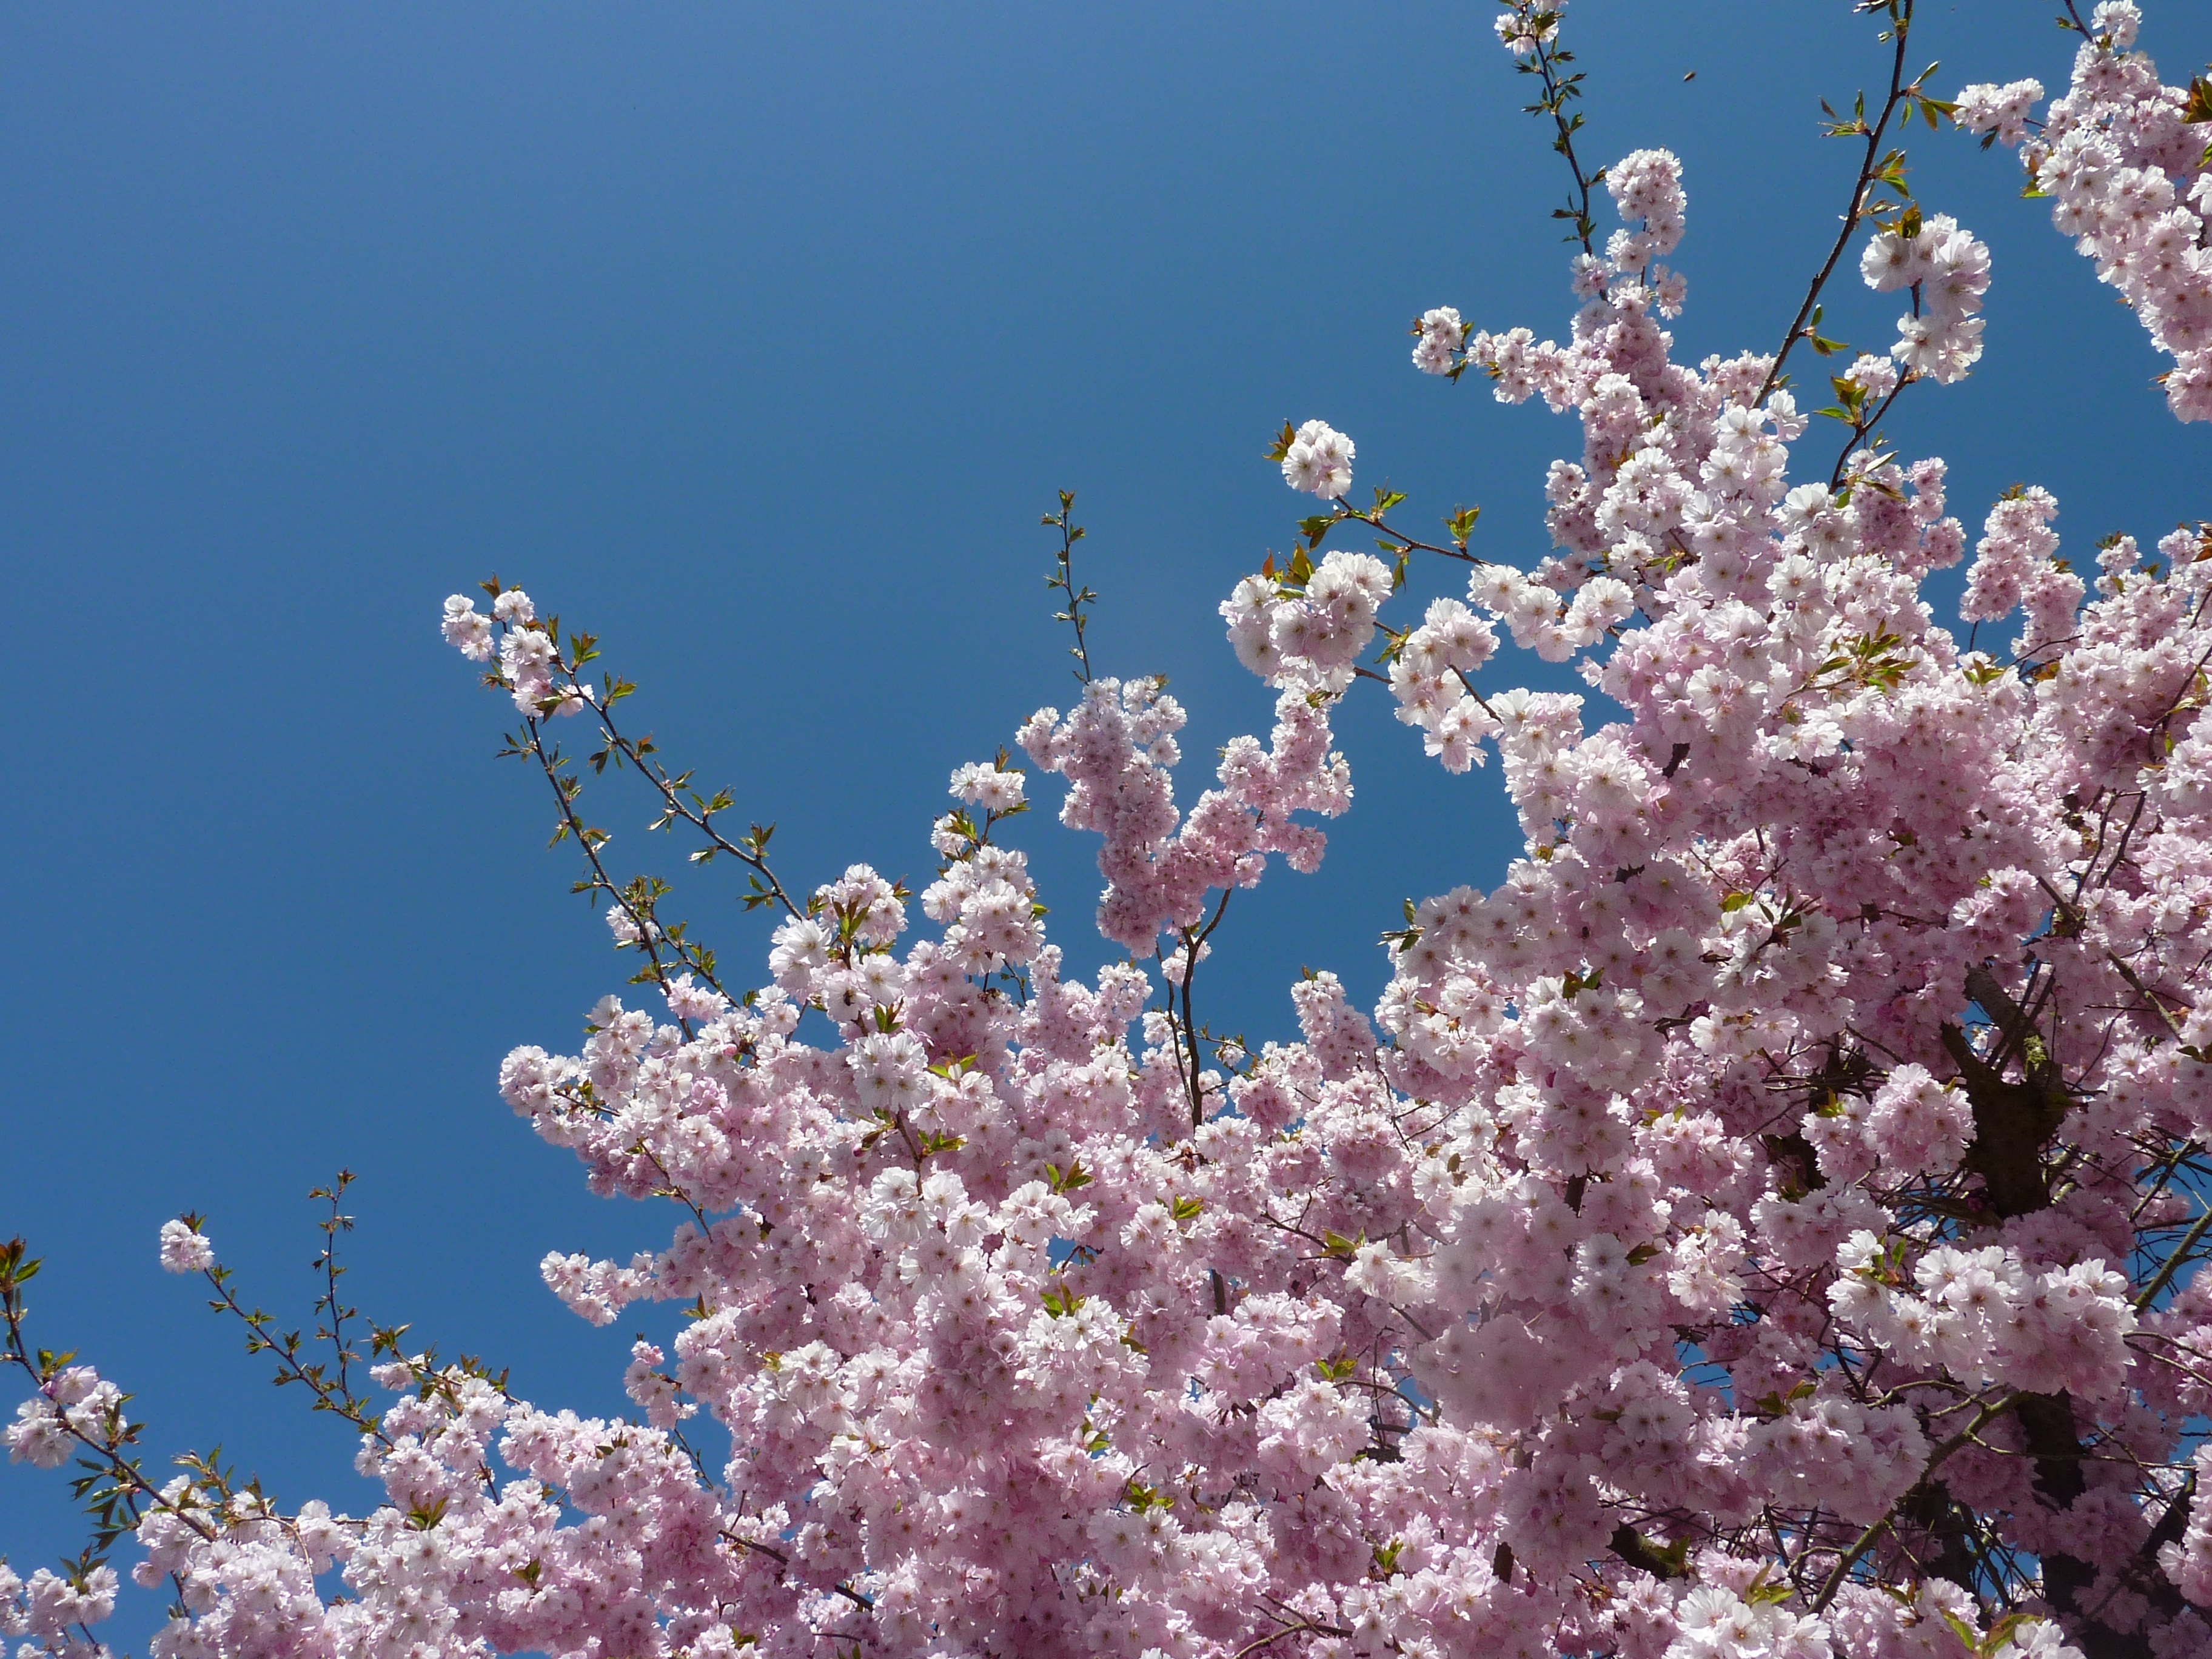
branch, blossom, plant, sky, flower, spring, botany, flora, cherry blossom, macro photography, pink blossoms, cherry tree blossom, japanese cherry tree blooms